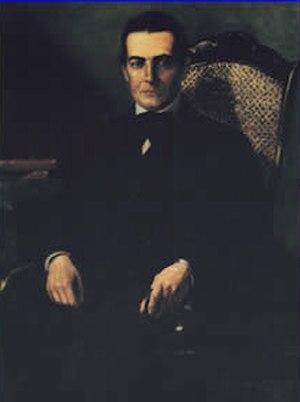
José Gregorio Monagas est un militaire et homme d'État vénézuélien, héros de l'indépendance du pays et 10ᵉ président de la République du Venezuela du 5 février 1851 au 20 janvier 1855.